Simensbråten

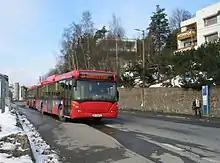
The 23 bus, heading for Simensbråten, photographed at Lilleaker.

Simensbråten is a neighborhood in the borough of Nordstrand, Oslo, Norway.